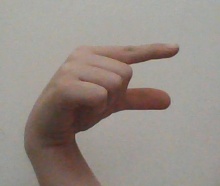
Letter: dal